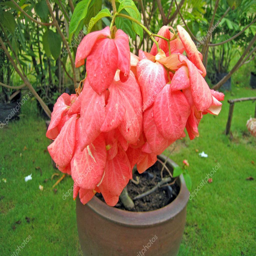
rare tropical flowers and plants in a garden of orchids -- stock photo #